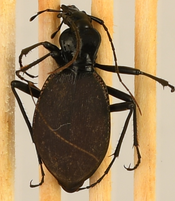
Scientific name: Scaphinotus angusticollis
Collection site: Abby Road NEON (ABBY), plot ABBY_010